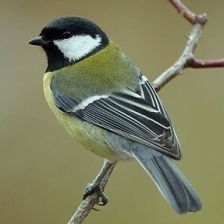
Species: PARUS MAJOR
Scientific name: PARUS MAJOR
ImageNet parent category: chickadee